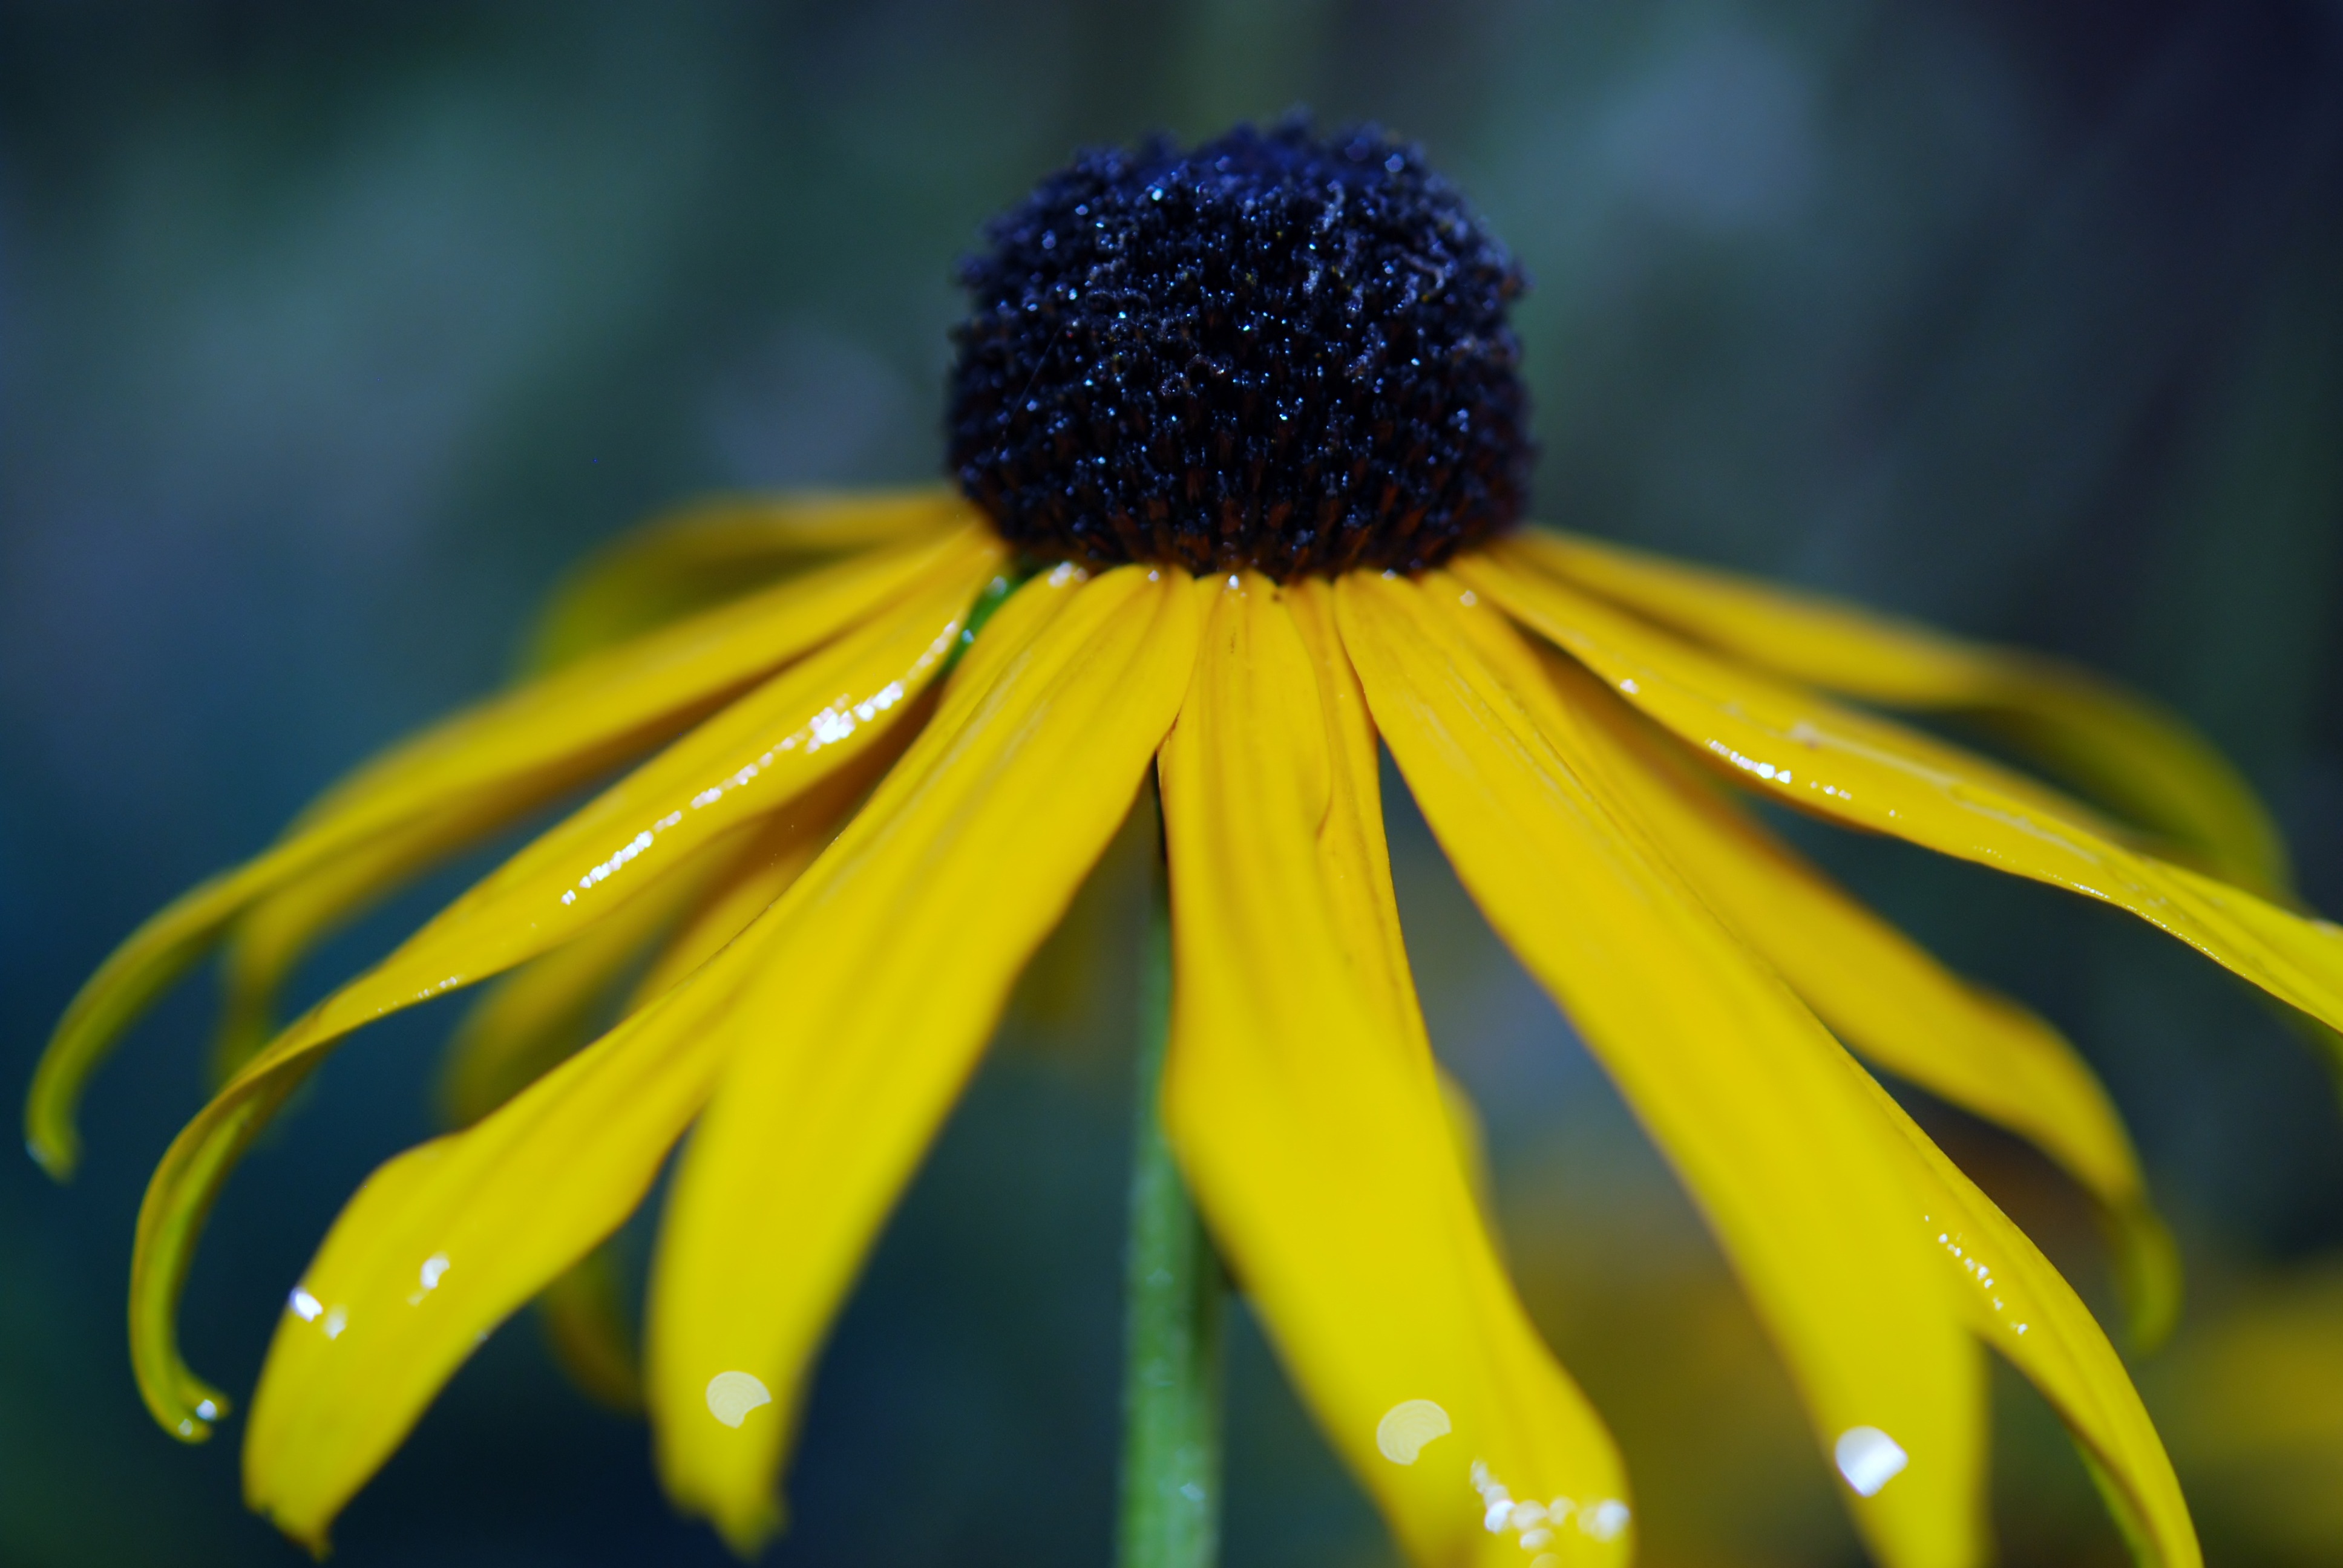
nature, blossom, plant, photography, rain, flower, petal, bloom, floral, green, color, macro, botany, yellow, flora, wildflower, close up, macro photography, flowering plant, daisy family, soaked, plant stem, land plant